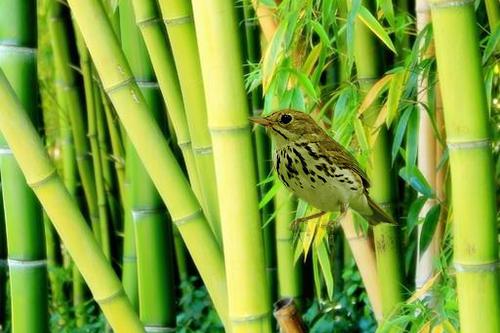
Bird species: Ovenbird
Bird type: landbird
Background: land